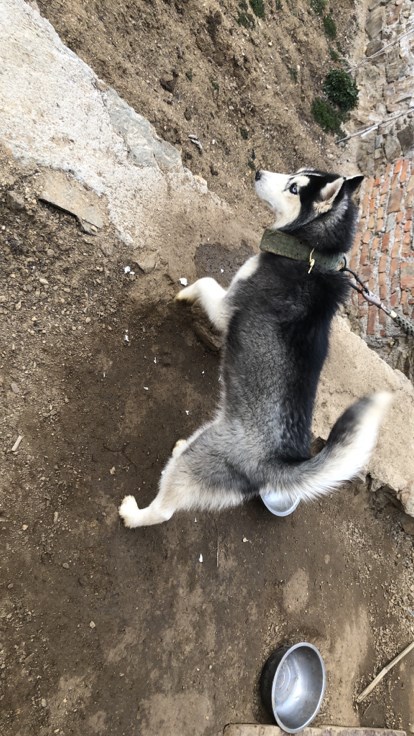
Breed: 1160-n000003-Siberian_husky